Imperial College Union

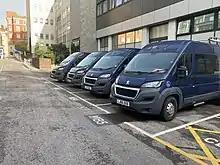
4 of Imperial College Union's Peugeot Boxer minibuses

Imperial College Union has a large number of student-led clubs, volunteering projects and societies (known as CSPs), with over 400 in total. Funding for CSPs at Imperial College Union is significant, taking up a sizeable portion of the Union's annual subvention provided by Imperial College London, though many clubs supplement this with sponsorship from outside of the Union.